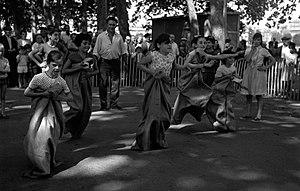
Rue de Toulouse. Le 14 Juillet 1965. Vue d'une course aux sacs avec des enfants lors du défilé du 14 juuillet.
La course en sac est un jeu sportif prenant la forme d'une course en ligne dans laquelle chaque participant a les deux jambes placées dans un même sac, ce qui rend le déplacement mal aisé et oblige à sautiller. Il n'y a pas de distance fixe, et des obstacles peuvent être ajoutés sur le chemin.